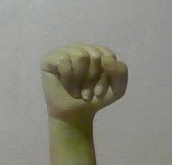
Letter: saad